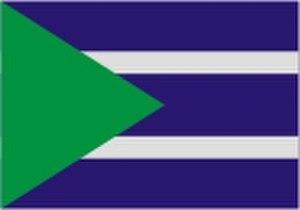
Alumínio est une municipalité brésilienne de l'État de São Paulo et la Microrégion de Sorocaba.